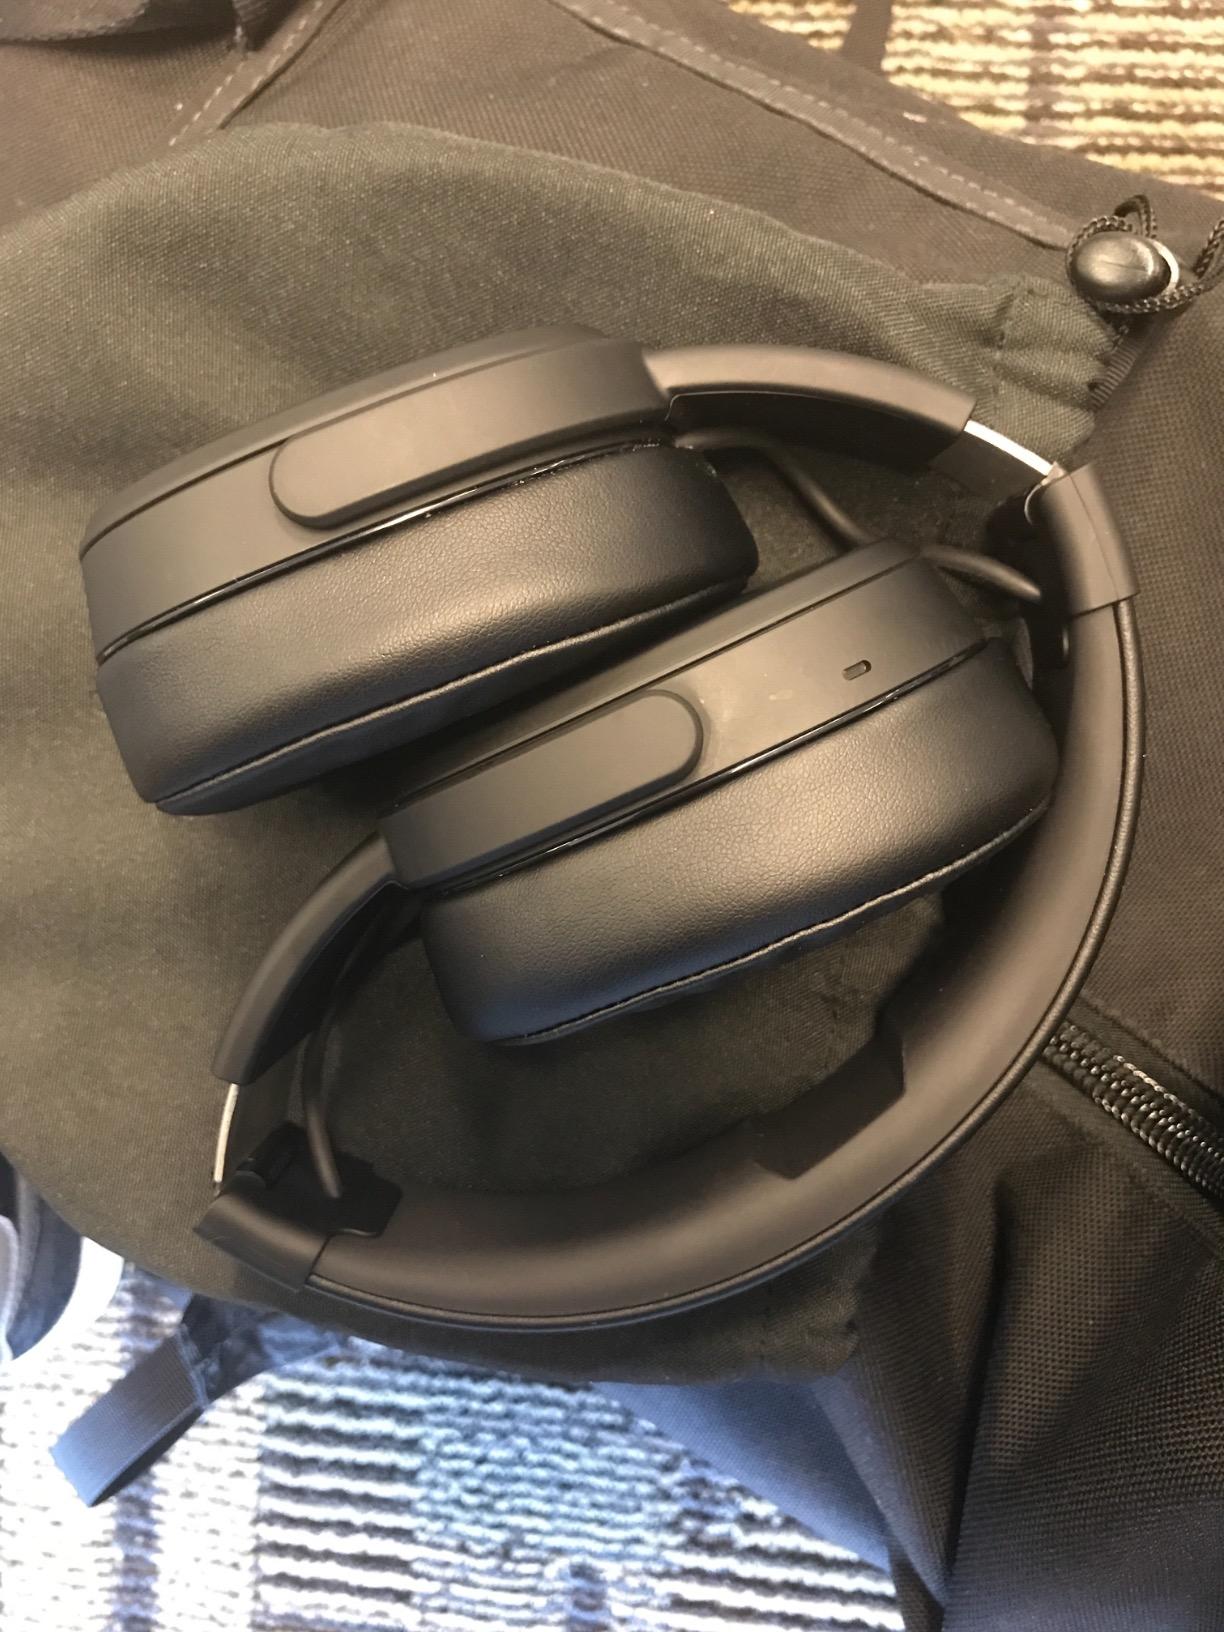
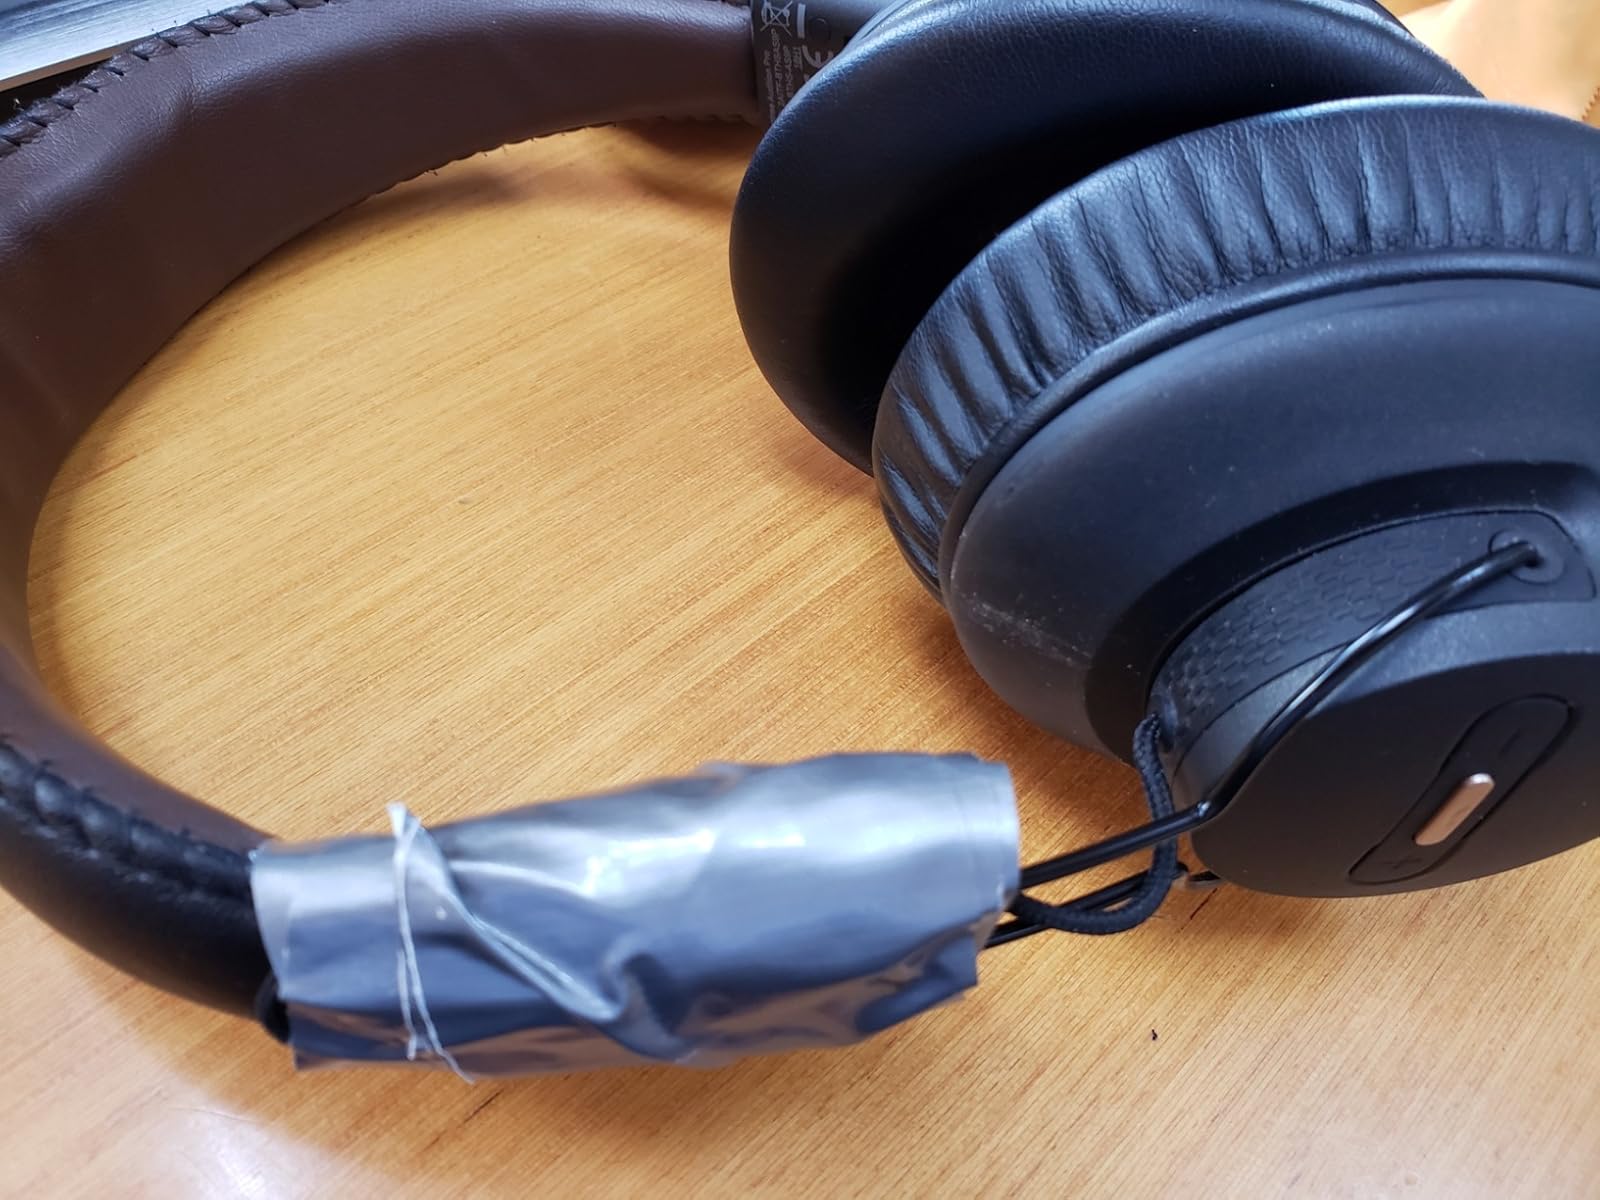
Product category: headphones
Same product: no